Gil Reese

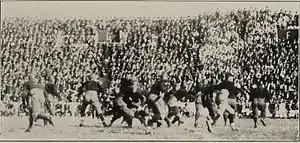
The Wolverines chasing after Reese in 1922.

His freshman season opened with a 38 to 0 triumph over Middle Tennessee State, "The game being featured by the brilliant running of Gil Reese." In his second game, against Henderson-Brown, Reese gave an otherwise lethargic first half from the Commodores its lone spark. Their only points of the half came on a 70-yard touchdown run in the first quarter, in which Reese darted through the entire Henderson-Brown defense. Vanderbilt found its stride in the second half, scoring 26 points, and winning 33 to 0. His third week was the big one, as a starter in with the Michigan Wolverines at the dedication of Dudley Field, Reese made 105 yards on punt returns, including one return of 24 yards. Though displaying skill, he was contained by the Wolverines, forcing his movement sideways. Reese once "side stepped his way through half the Michigan team for eight yards." Walter Camp was impressed by Reese's punt returns that day.